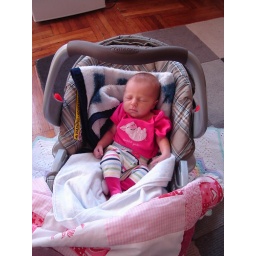
Evi chills out in the car seat after going on her first walk in the stroller.